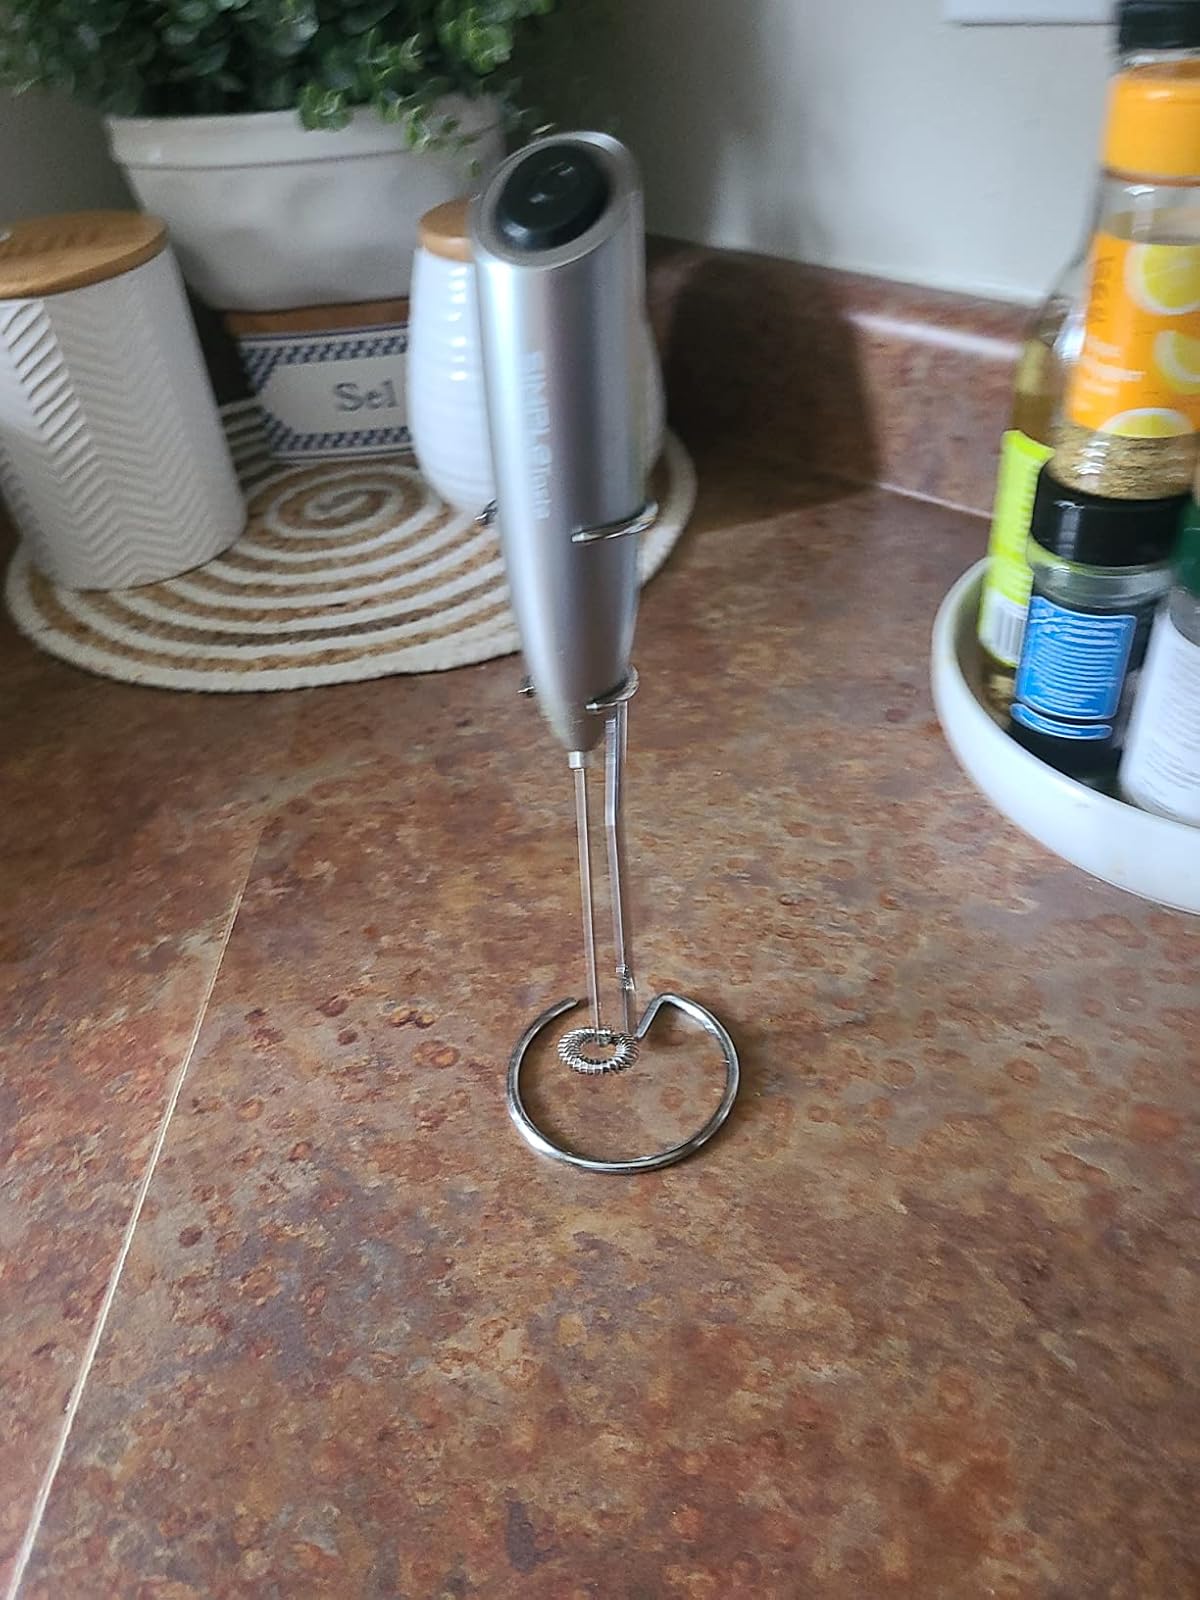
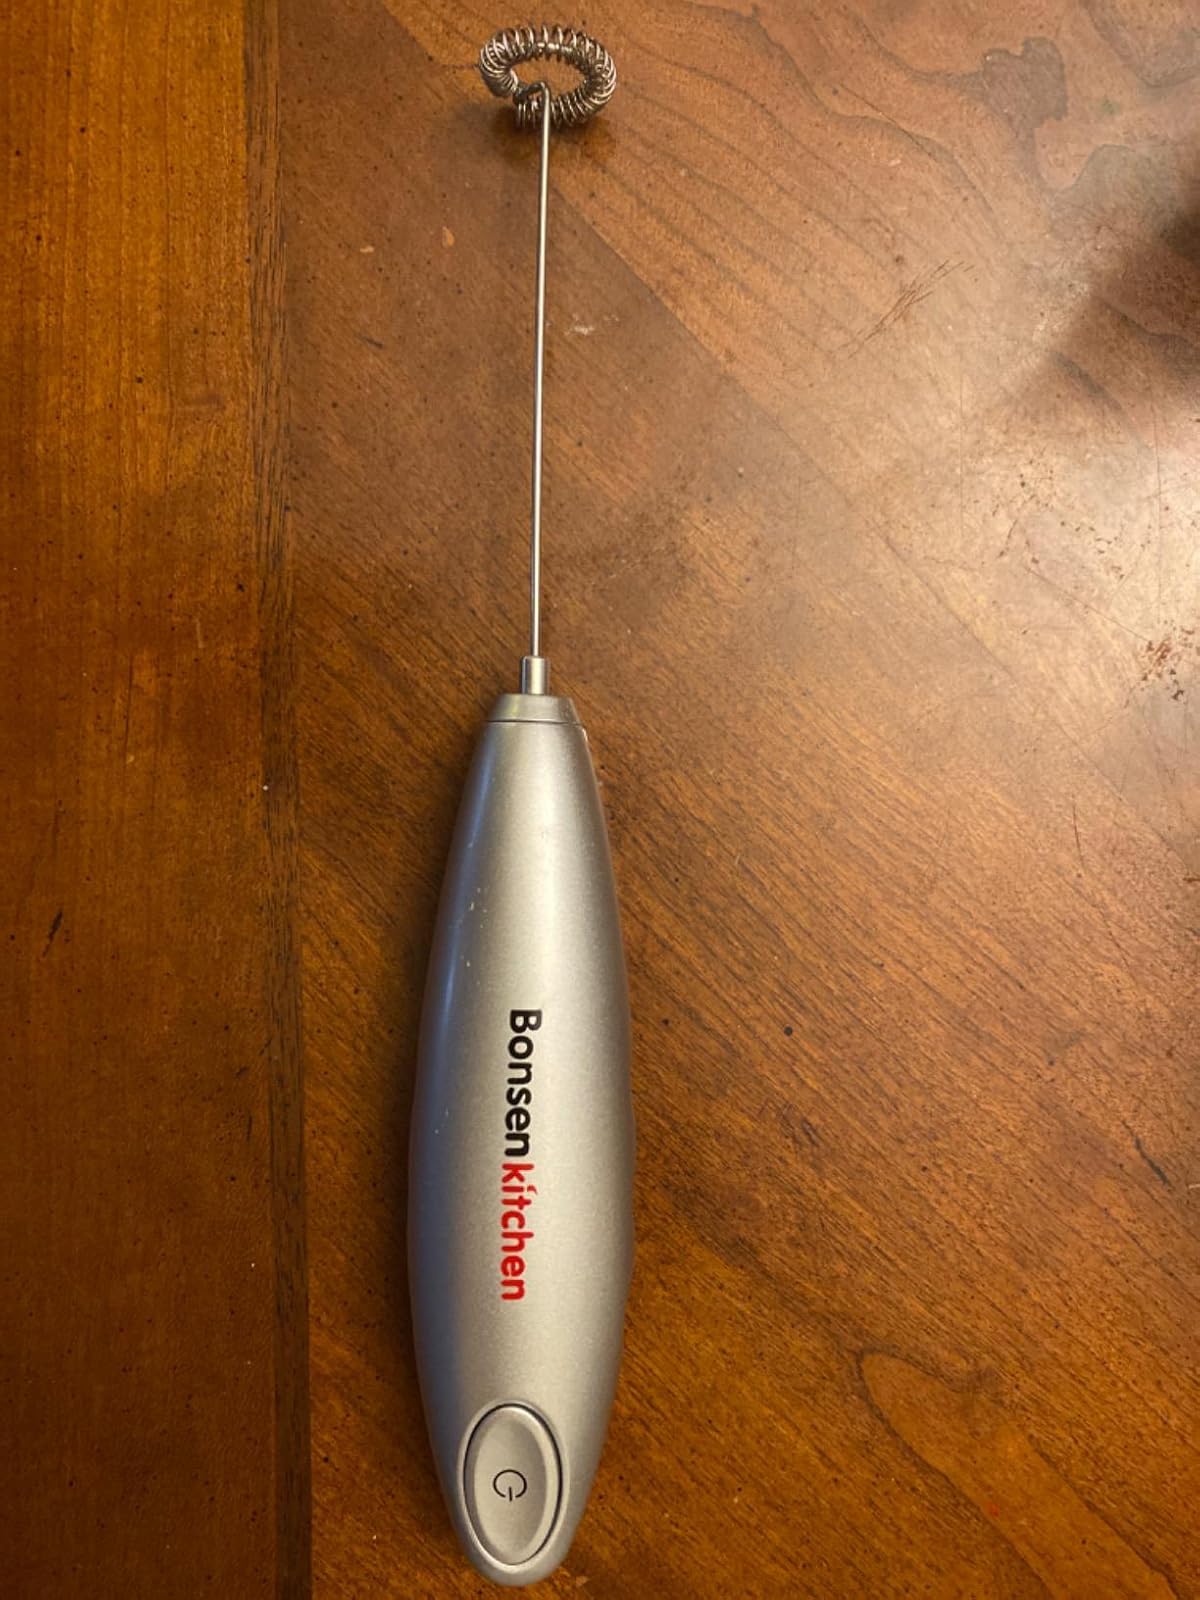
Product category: items_mixer
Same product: no